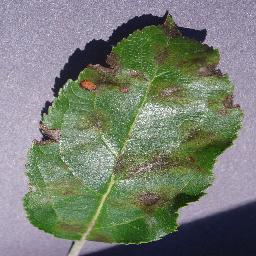
Label: Apple___Apple_scab